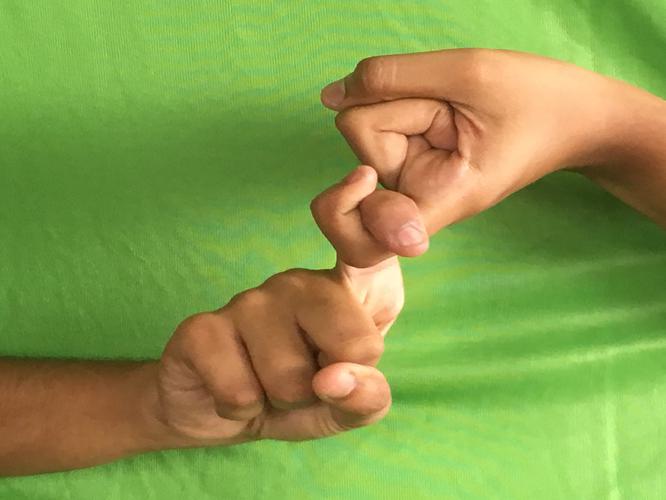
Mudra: Pasha
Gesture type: double_hand